Hannah Allen

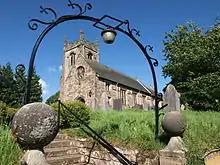
St Peter's Church in Snelston - Allen had links to the village throughout her life.

While suffering from depression, she married, c. 1655, the merchant, Hannibal Allen (died 1663), and they had a son. After the husband's death, she expressed a form of insanity in religious form, characterized in her case by depression, self-doubt, and low appetite. The minister John Shorthose aided in her mental improvement which occurred between April 1666 and the spring of 1668, at which time she married Charles Hatt, a widower of Warwickshire, having joined a Presbyterian congregation in London beforehand.